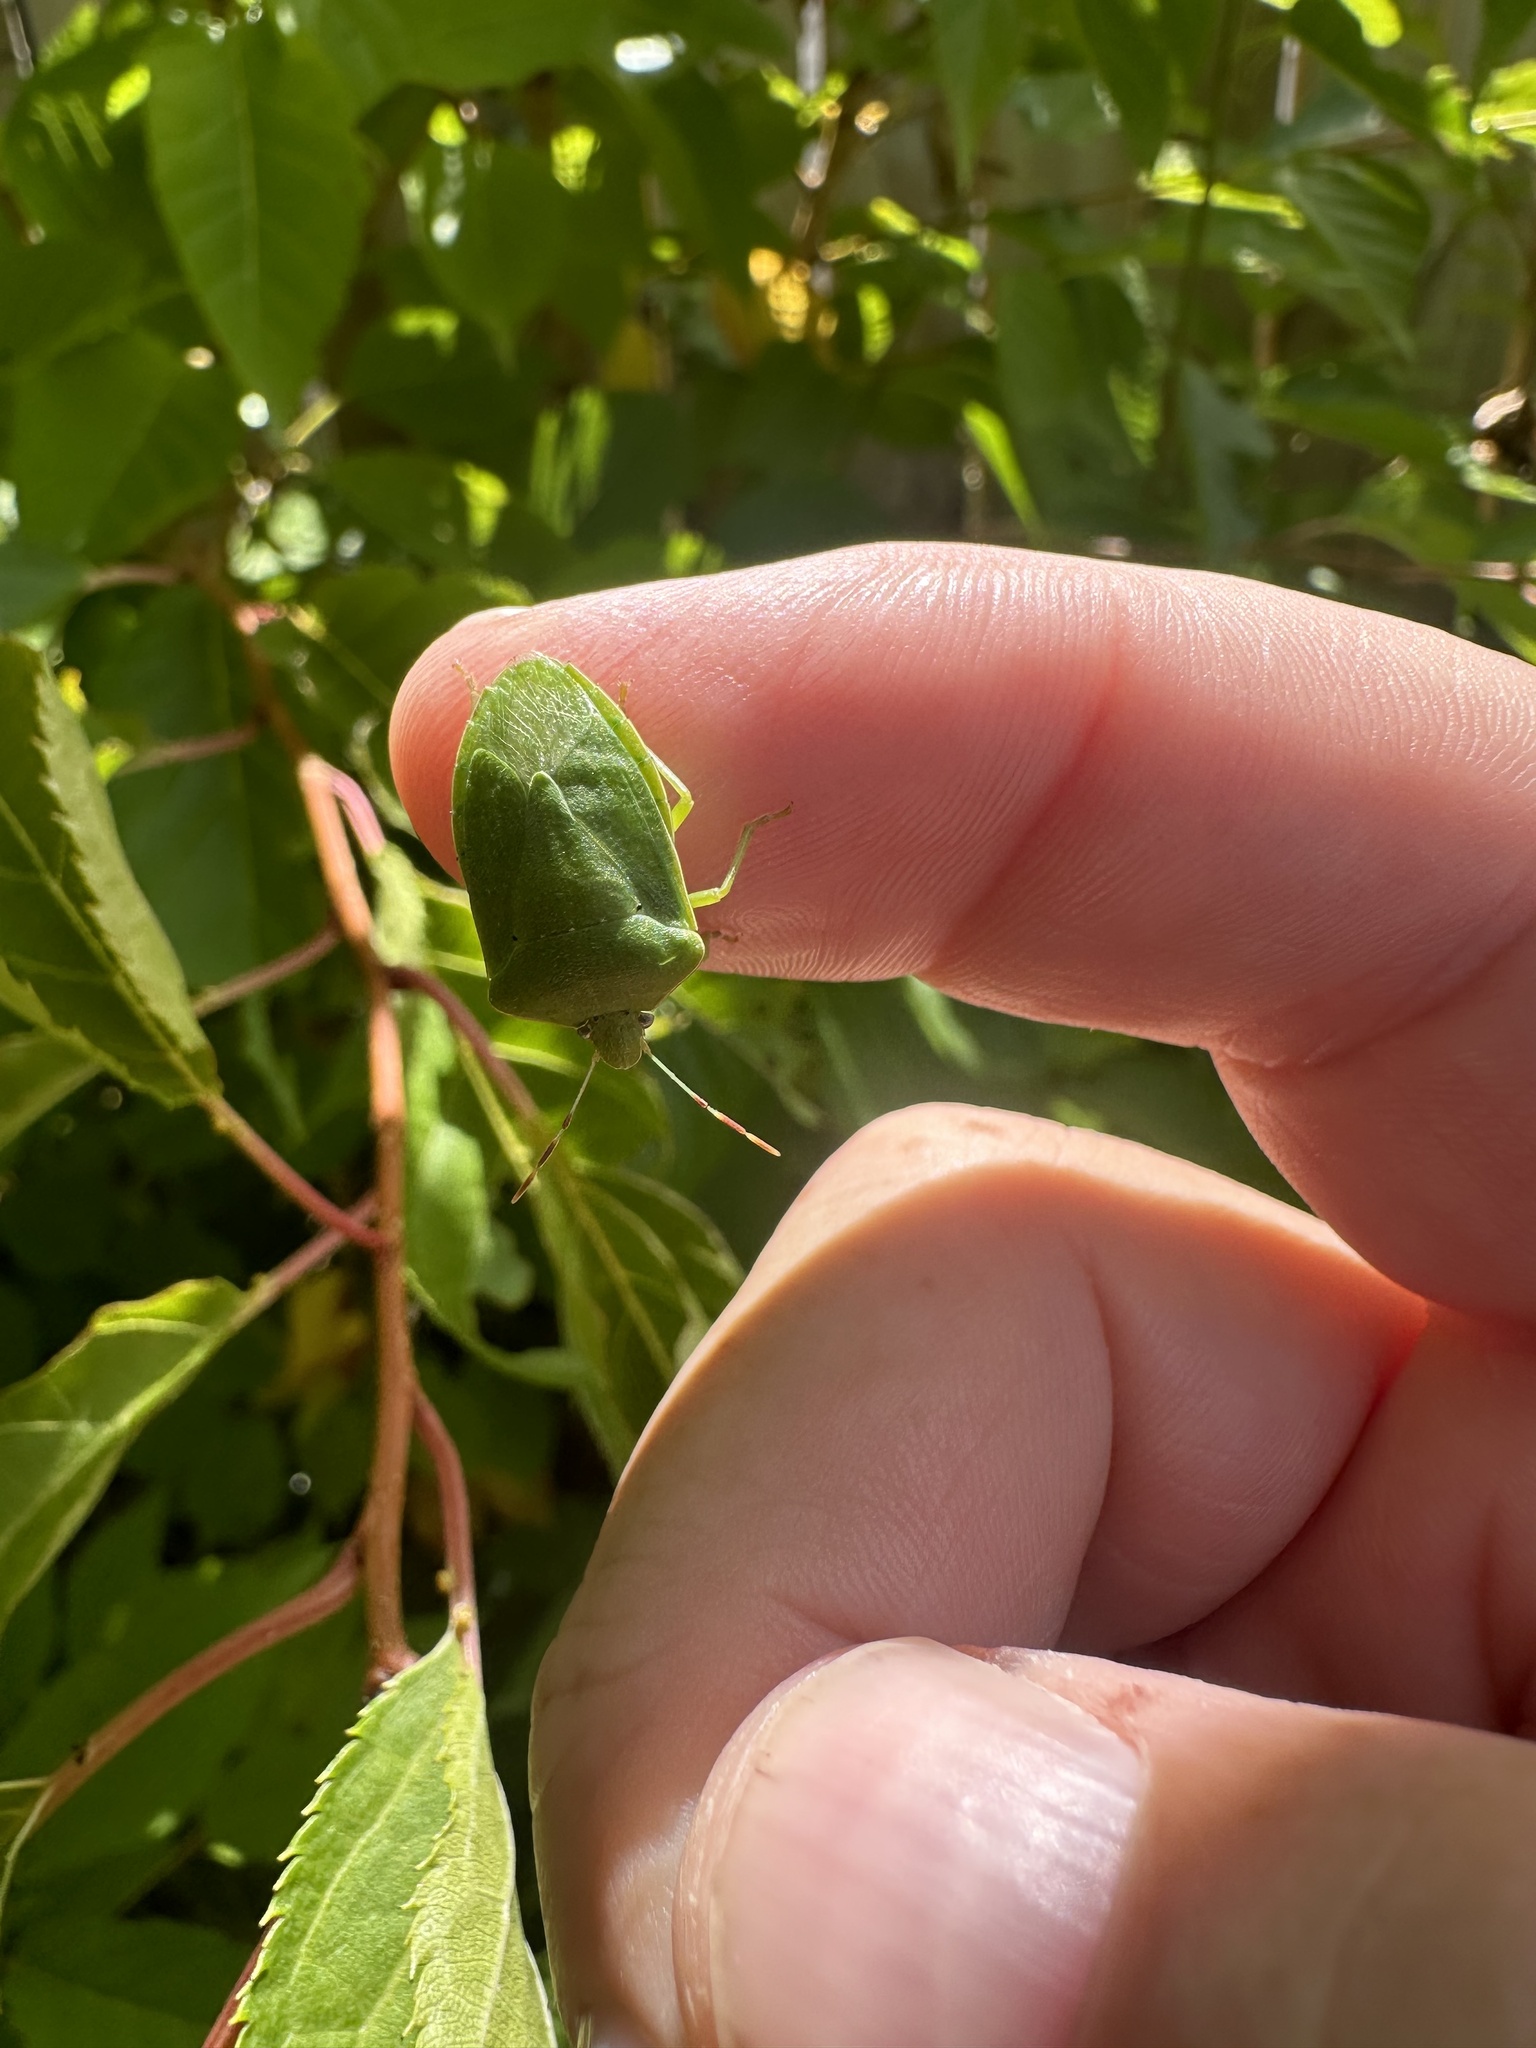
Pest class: stink_bug